Los Santos mine

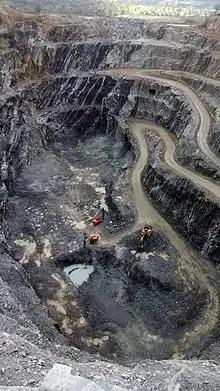
Los Santos Los Santos Sup pit

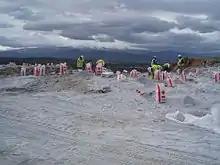
Los Santos mine explosive charging

Los Santos lies within Lower Palaeozoic sediments in the Central Iberian Tectonic Zone, which forms part of a Europe-wide, Variscan age orogenic belt. The stratigraphy comprises a thick sequence of clastic metasediments, ortho- and para-gneisses, with volcanic and carbonate formations.